Marie Osmond

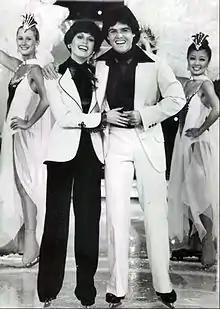
A black-and-white photograph of Donny and Marie Osmond.

In 1986, Osmond was nominated by the Academy of Country Music for Top Female Vocalist and by the Grammy Awards for her her duet with Dan Seals. Osmond, her husband and children then moved to Nashville to further her country career. Along with her four children, Osmond traveled the United States on a tour bus doing hundreds of shows a year. "It was a pretty good life, as long as you didn't mind scraping cow pie off your shoes once in a while," she later wrote in her 2009 memoir.